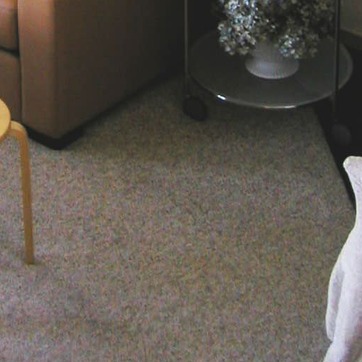
Material: carpet